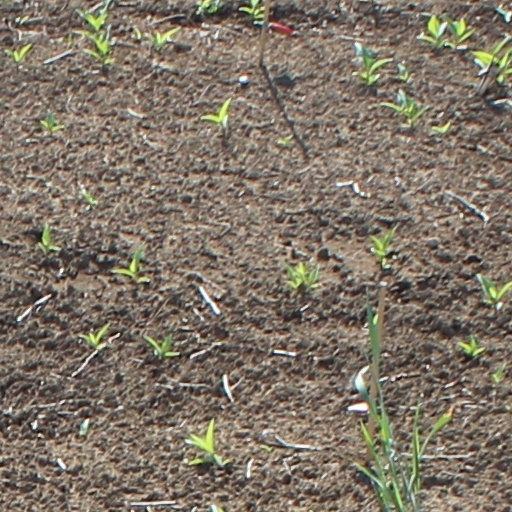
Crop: wheat